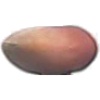
Label: hazelnut